East of Eden (film)

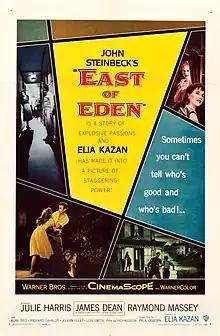
Theatrical release poster

East of Eden is a 1955 American epic period drama film directed by Elia Kazan and written by Paul Osborn, adapted from the fourth and final part of John Steinbeck's epic 1952 novel.